Joseph Tucker (Royal Navy official)

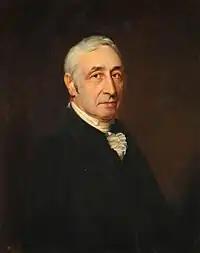

Joseph Tucker (c. 1760 – 1838) was joint Surveyor of the Navy alongside Robert Seppings from 1813 until his retirement in 1831.